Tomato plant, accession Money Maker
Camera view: tilt-top (135 deg); turntable rotation: 90 degrees
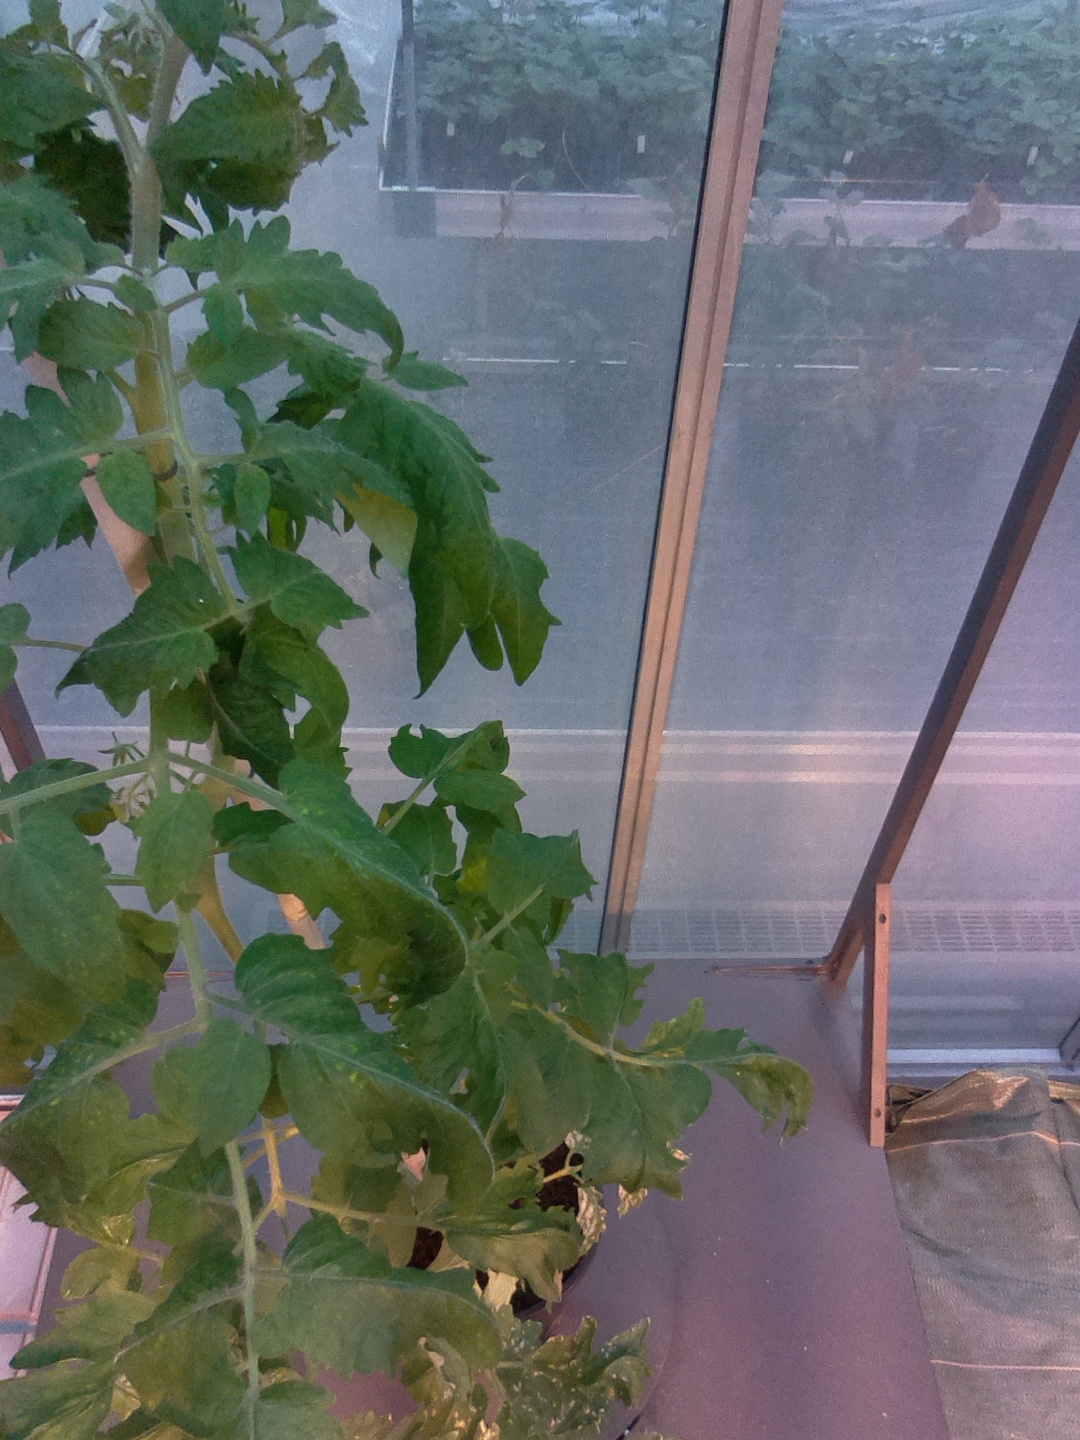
BBCH growth stage 61: 10%-20% of flowers open